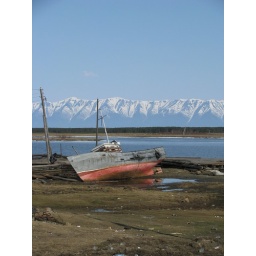
boat on the shore of the river in Ust-Barguzin